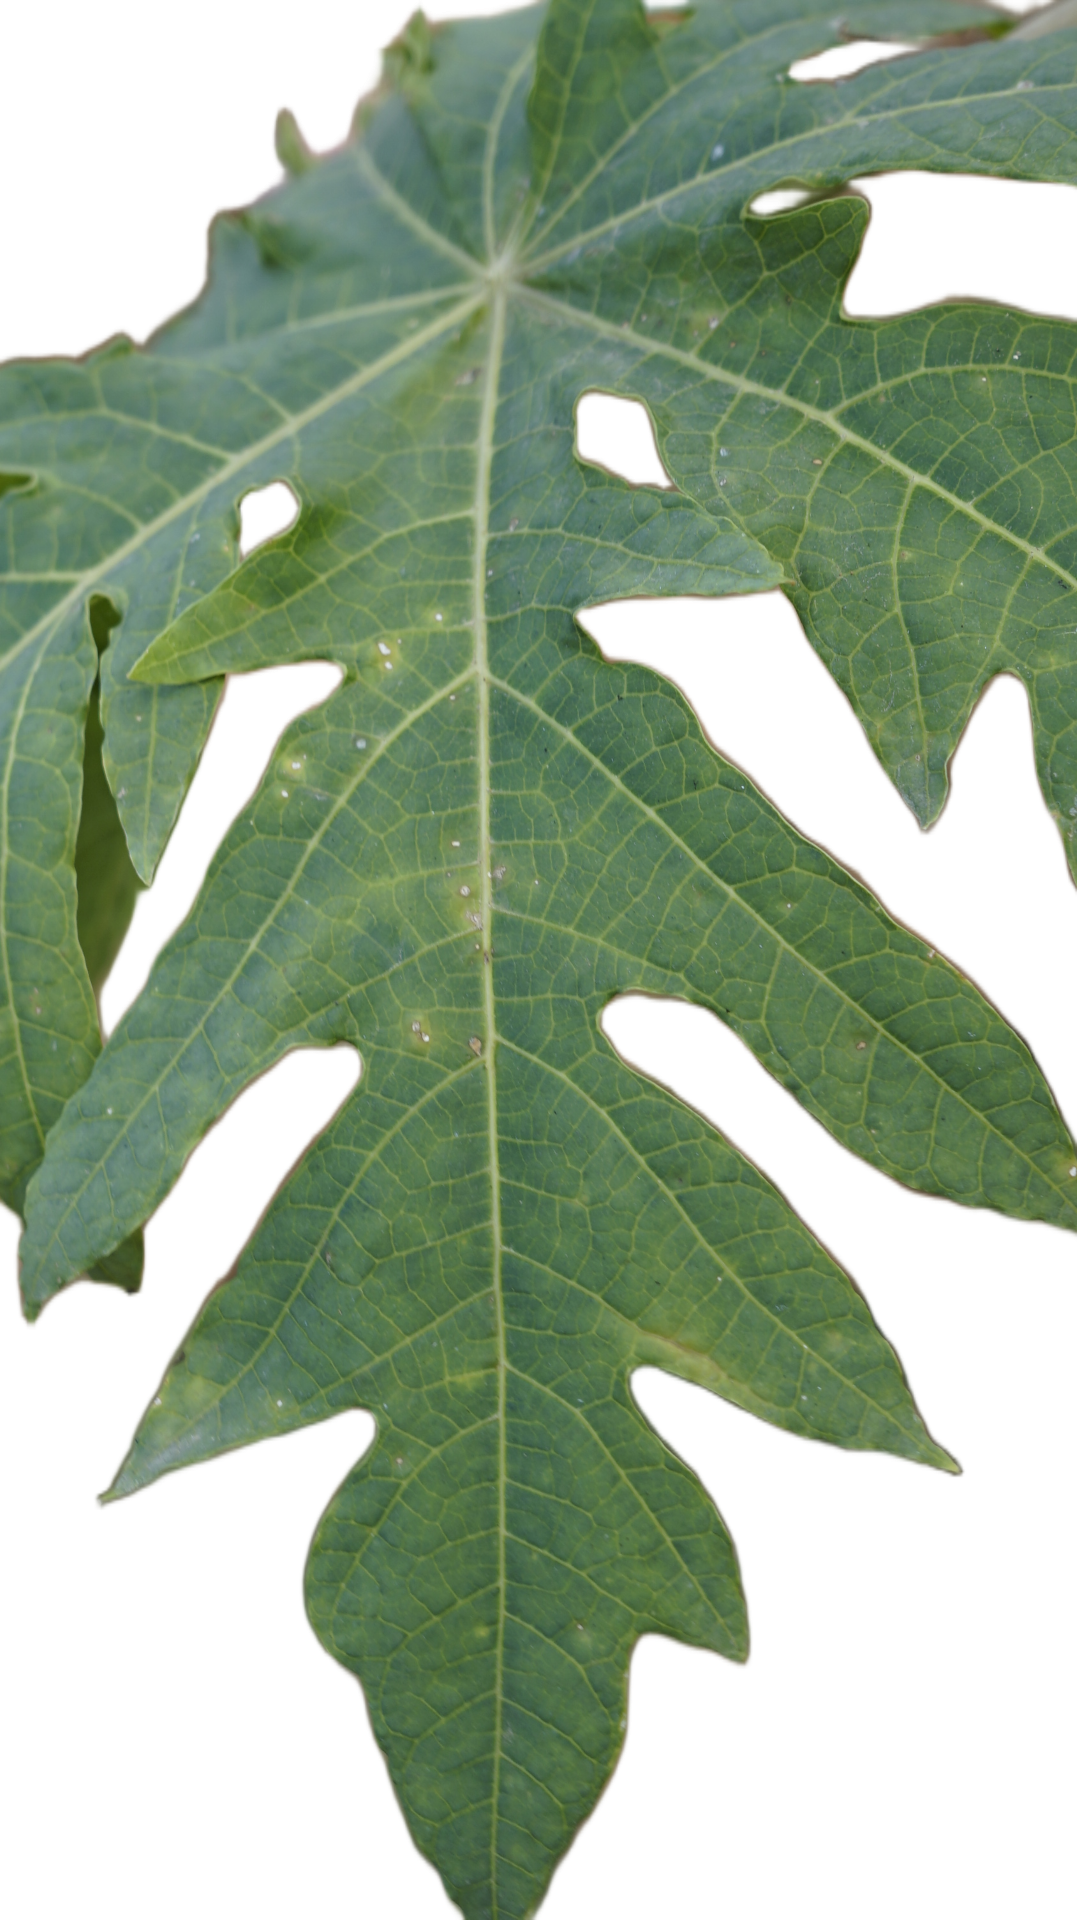
Crop: Papaya
Label: Pathogen_symptoms